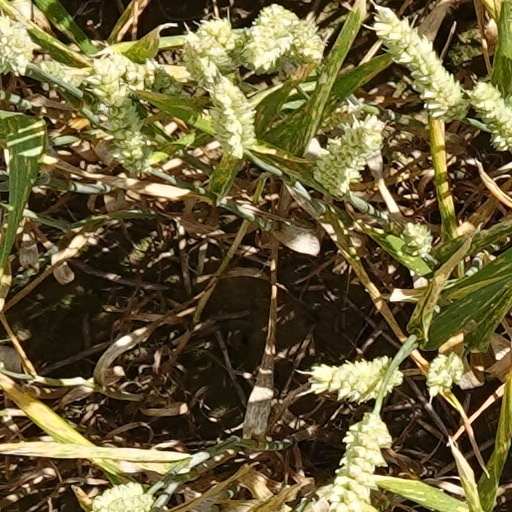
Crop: wheat